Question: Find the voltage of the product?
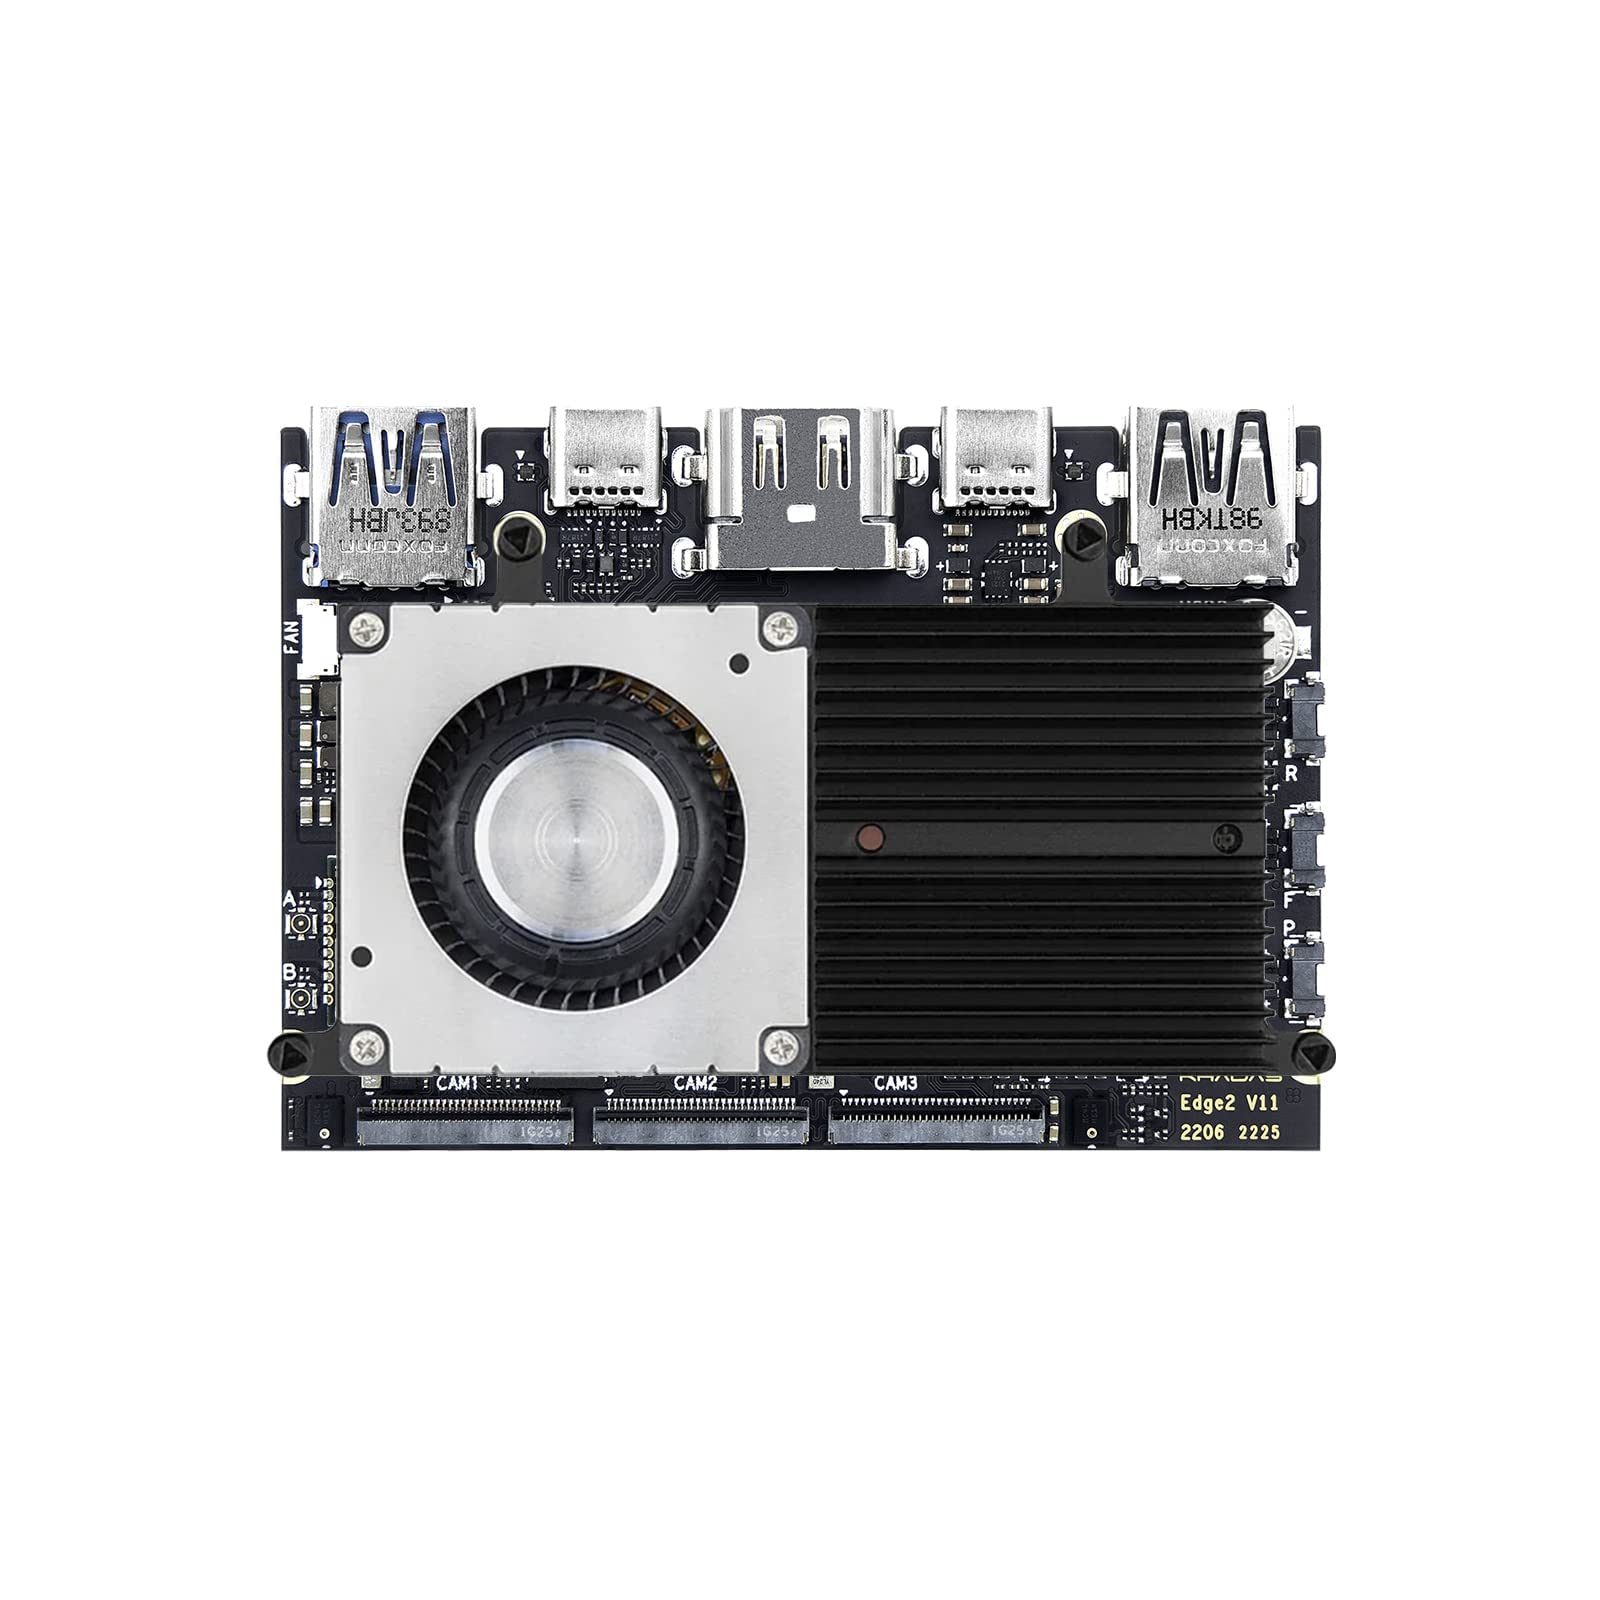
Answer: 2.0 volt